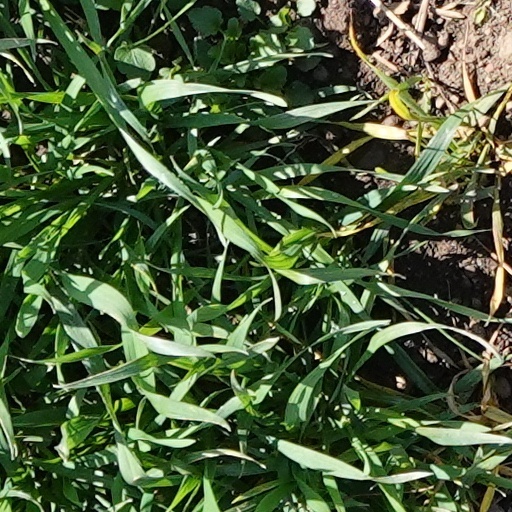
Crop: wheat